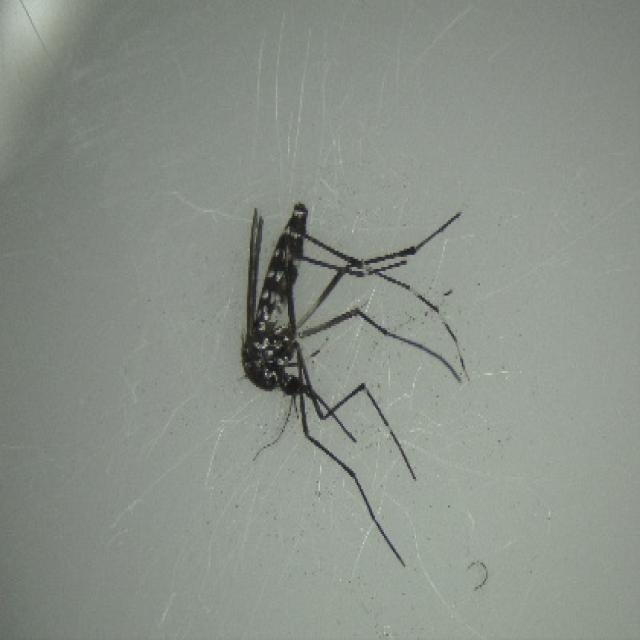
Species: aedes_albopictus